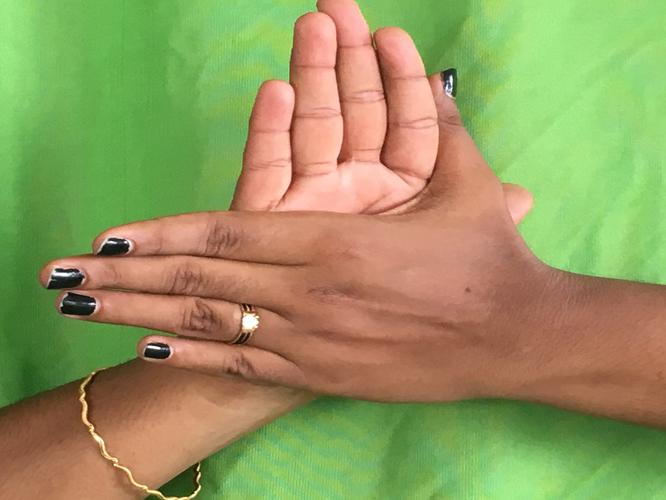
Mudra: Chakra
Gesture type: double_hand